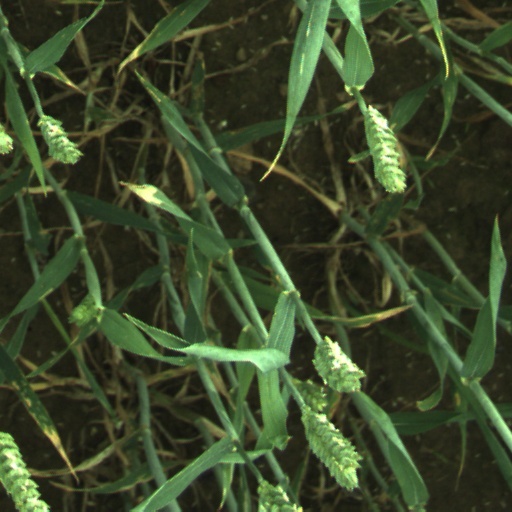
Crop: wheat